Marie Studholme

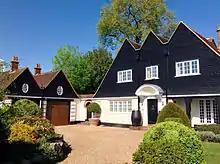
The Barn, Laleham, designed in 1909

Studholme loved animals and was often photographed with them. She reportedly charged a sixpence to autograph her postcards and gave the proceeds to animal and theatrical charities. In 1904, Studholme brought and won a lawsuit against Edward Foley, a London dentist, who altered her photographic image for use in an advertisement without permission. She converted to Christian Science and lived out her retirement in Hampstead and Laleham where, in 1909, the young Architect Edward Maufe designed a weekend house for her. She called the house 'The Barn', possibly after the Dutch Barn in the musical "Miss Hook of Holland". Studholme Court, a council block, was later built on part of the site of the garden of Studholme's former Hampstead home, off the Finchley Road.